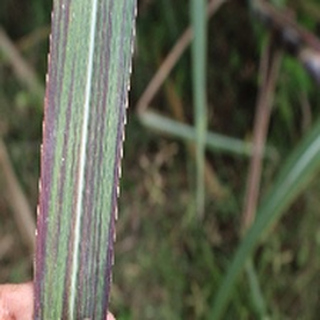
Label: sugarcane_bacterial_blight